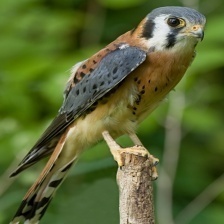
Species: AMERICAN KESTREL
Scientific name: FALCO SPARVERIUS